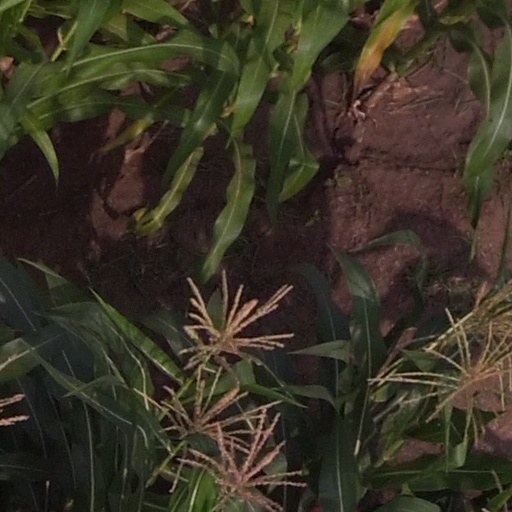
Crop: maize; corn